La Question

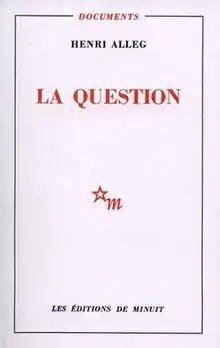

La Question (French for "The question") is a book by Henri Alleg, published in 1958. It is famous for precisely describing the methods of torture used by French paratroopers during the Algerian War from the point of view of a victim. "La Question" was censored in France after selling 60,000 copies in two weeks.